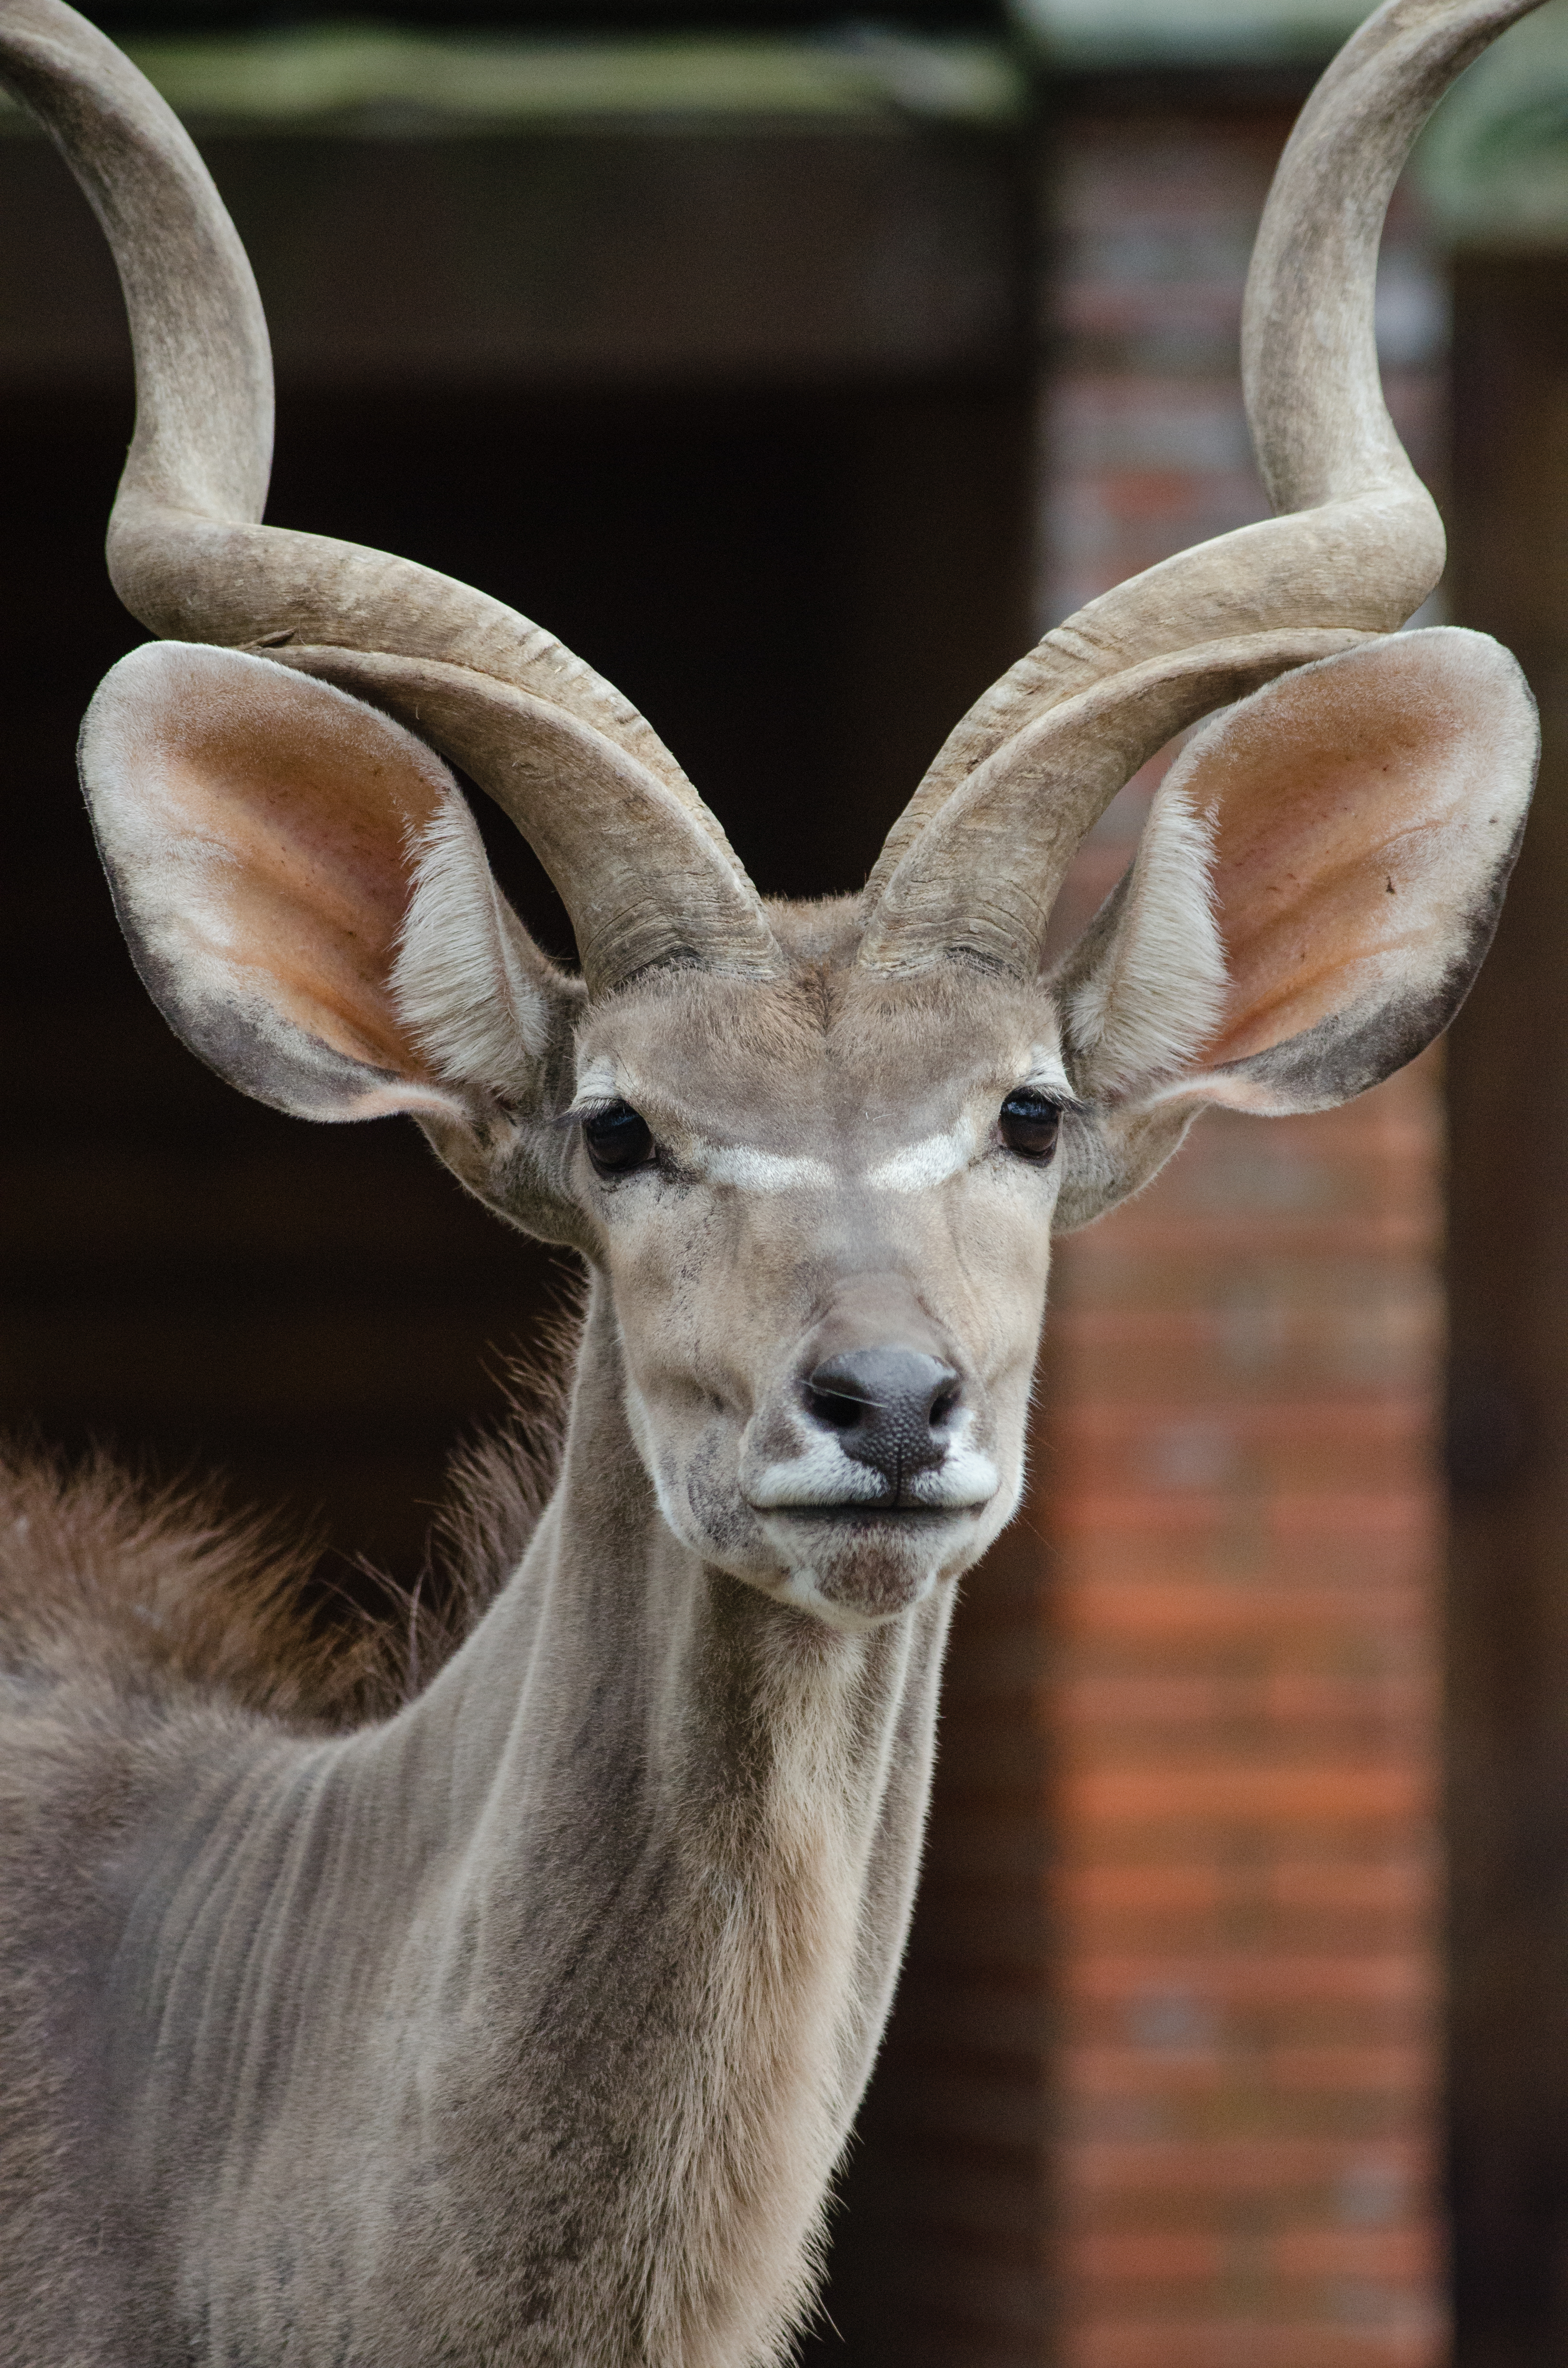
wildlife, zoo, horn, mammal, fauna, antelope, gazelle, vertebrate, kudu, white tailed deer, springbok